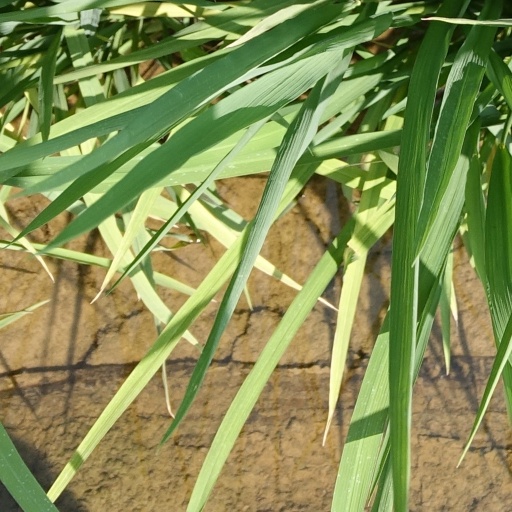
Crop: rice